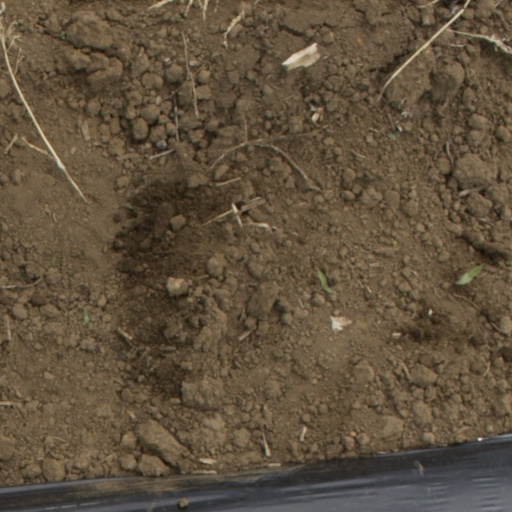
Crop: Jerusalem artichoke